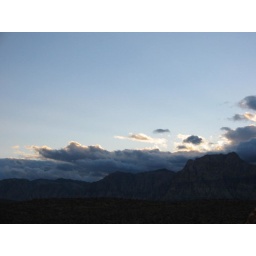
sun setting over storm clouds and the rainbow mountains in red rock canyon